Gilles Jobin

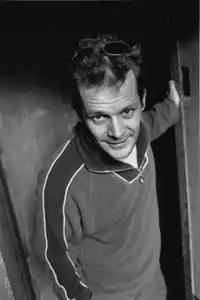
Gilles Jobin in 2000

Gilles Jobin (born 1964) is a Swiss dancer, choreographer and director living and working in Geneva, Switzerland.